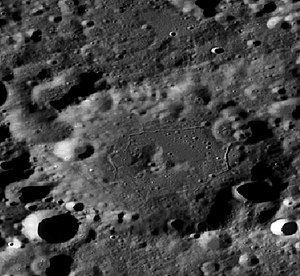
Chappell (månekrater)
Chappell er et nedslagskrater på Månen. Det befinder sig på den nordlige halvkugle på Månens bagside og er opkaldt efter den amerikanske astronom James F. Chappell.